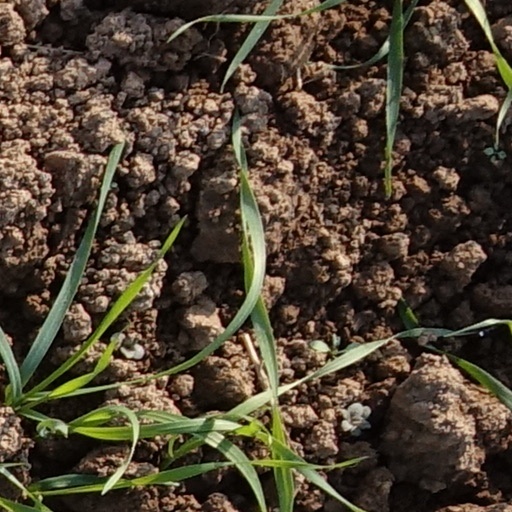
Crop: wheat